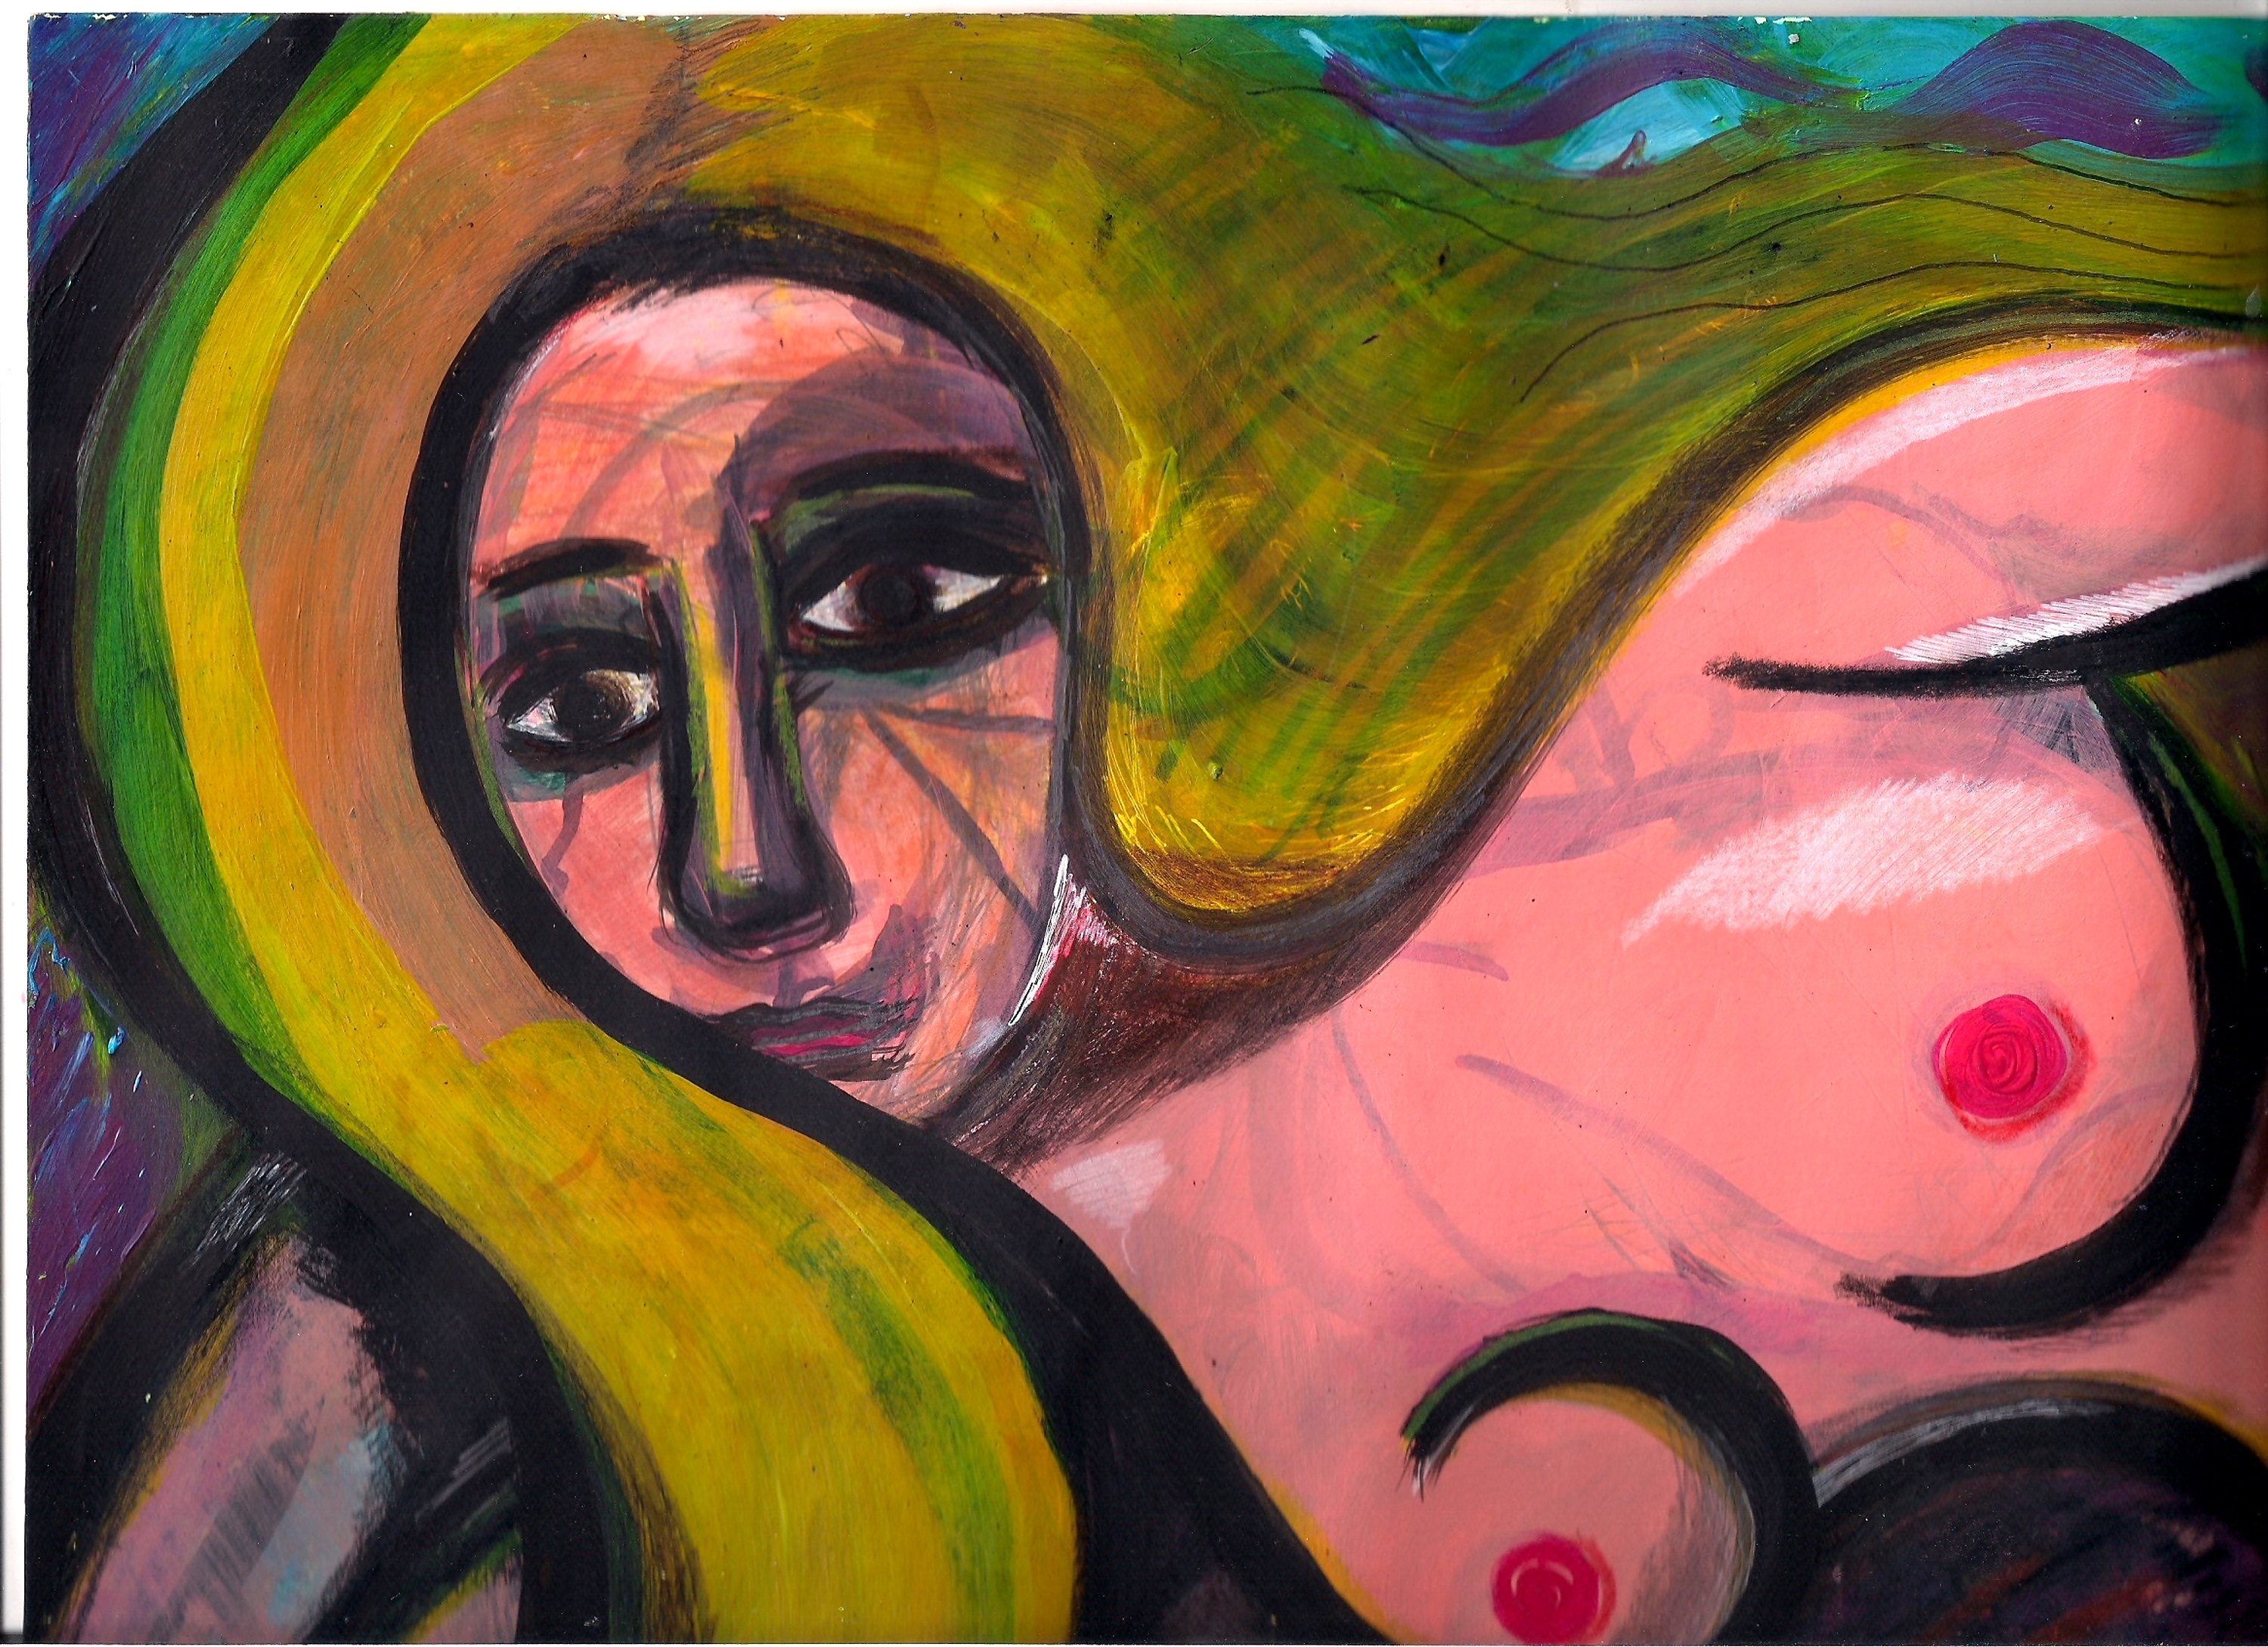
hel, mort, art, contemporary, fine, beautiful, fashion, woman, girl, nude, painting, face, modern art, acrylic paint, watercolor paint, head, cheek, visual arts, nose, illustration, paint, drawing, magenta, psychedelic art, portrait, artwork, mural, style